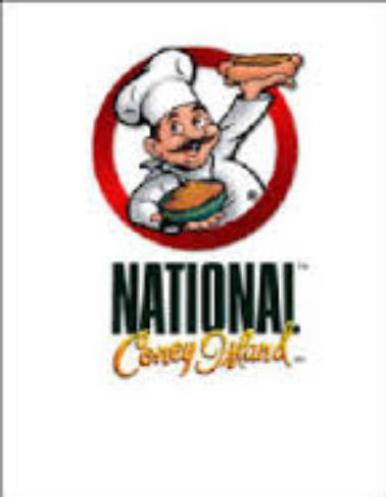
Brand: national coney island
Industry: Food